Clanabogan

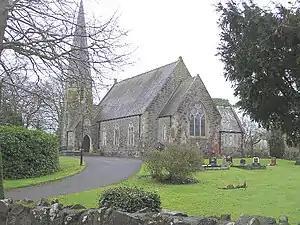
Clanabogan Church of Ireland

Clanabogan is a small village and townland in County Tyrone, Northern Ireland. In the 2021 Census it had a population of 340 people. It lies within the Omagh District Council area.